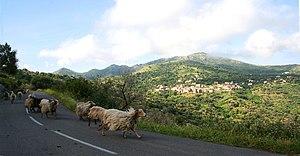
Cateri ( Haute-Corse) - France, moutons en Balagne. Corsu: I Cateri (Corsica suprana) - Francia, muntone è Balagna.
Le corse est une race ovine autochtone et originaire de la Corse. Son effectif est évalué à environ 110 000 têtes dont 90 000 reproductrices en 2005.
La route nationale 844 ou RN 844 est une route nationale française contournant la ville de Nantes, par l'ouest, le sud et l'est, sous la forme d'une voie rapide à 2x2 voies constituant ainsi la plus grande partie du boulevard périphérique nantais